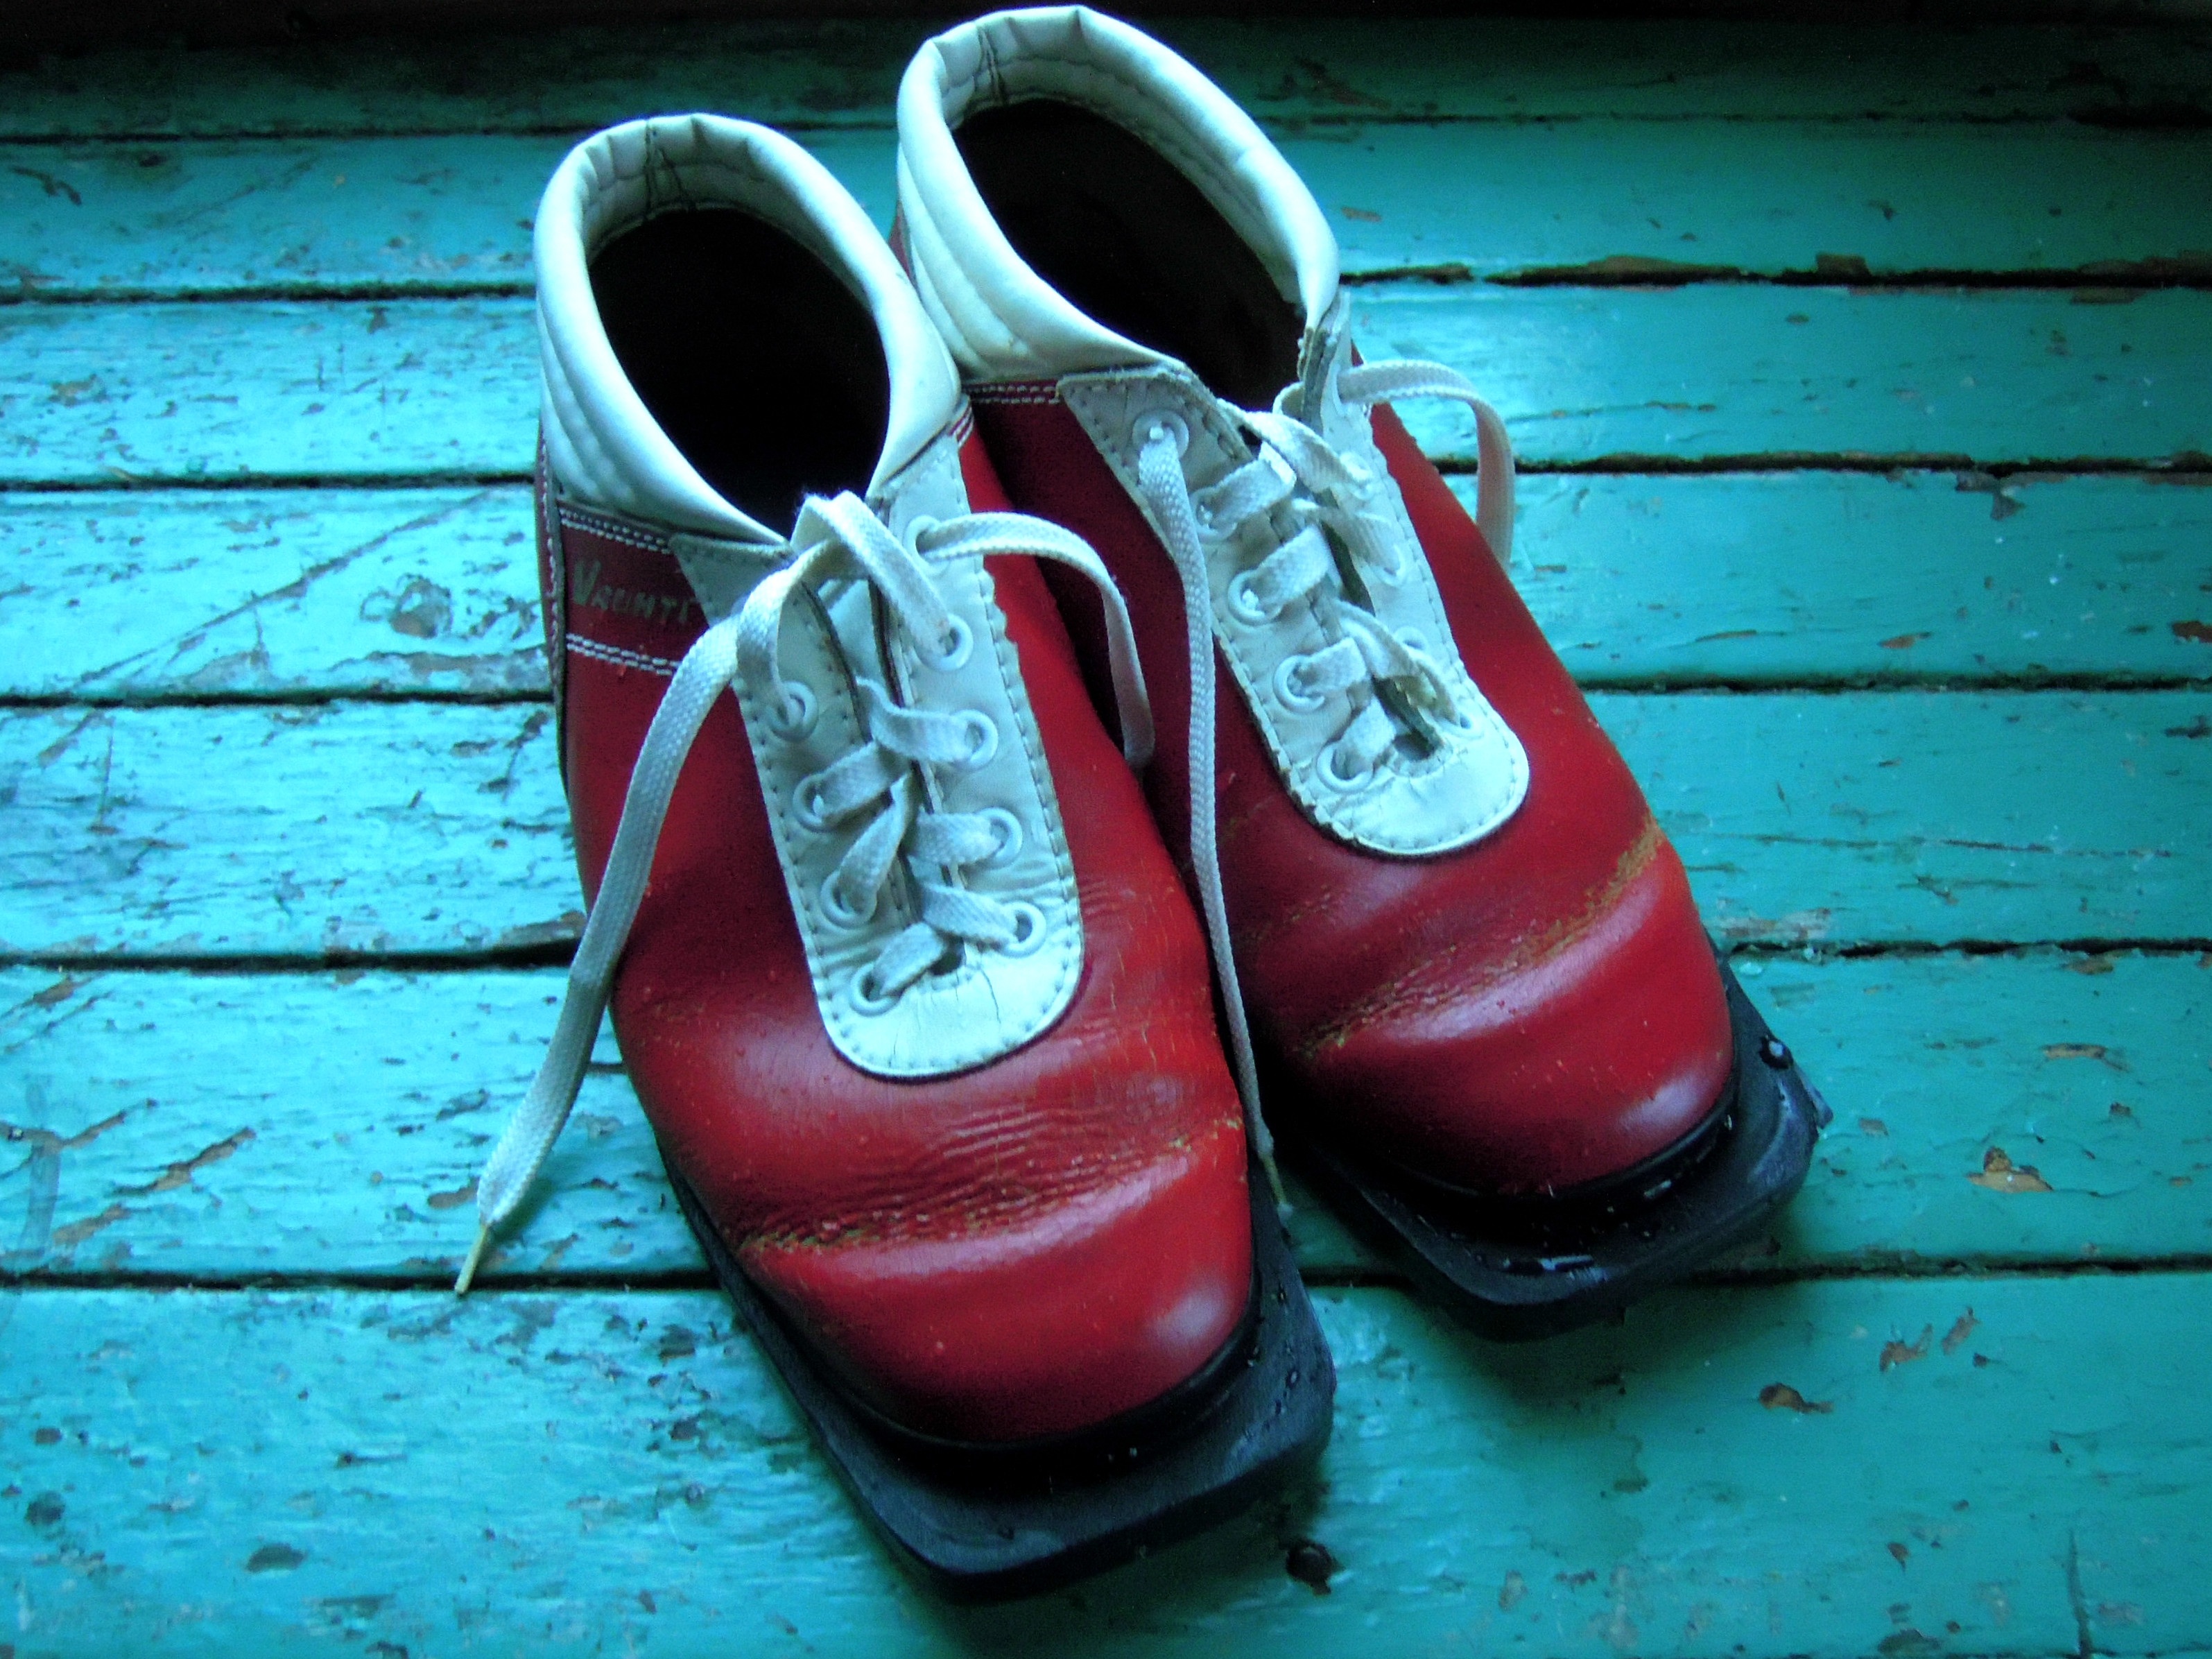
shoe, winter, white, green, red, color, blue, exercise, black, skiing, sports, boots, sneakers, footwear, means, ski boots, outdoor shoe